10 Questions for the Dalai Lama

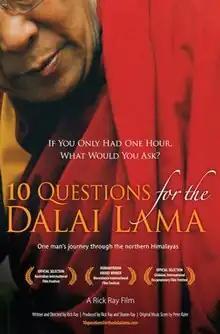
Film poster

10 Questions For The Dalai Lama is a 2006 documentary film in which filmmaker Rick Ray meets with Tenzin Gyatso, the 14th Dalai Lama at his monastery in Dharamsala, India. The film maker asks him ten questions during the course of the interview which is inter-cut with a biography of Tenzin Gyatso, a history of modern Tibet and a chronicle of Ray's journey securing the interview.